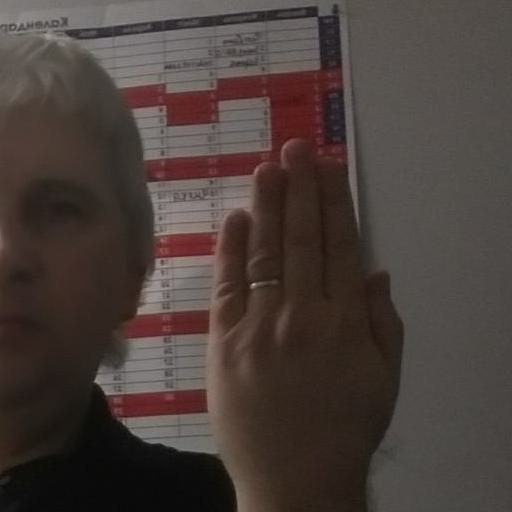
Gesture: stop_inverted